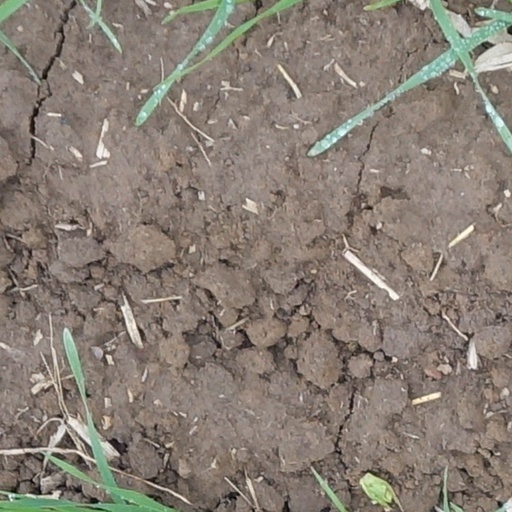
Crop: wheat